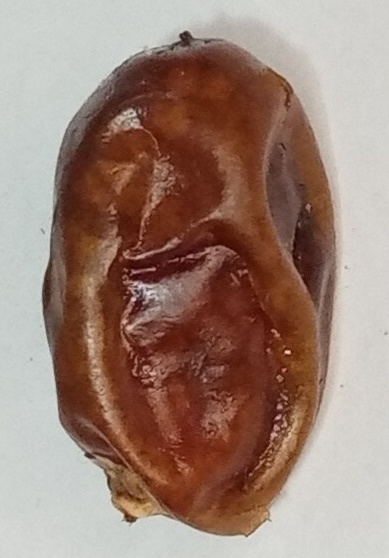
Variety: aseel
Size: medium
Grade: grade-1